Do Diwane

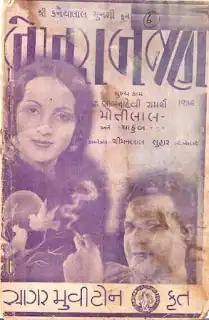
Film poster

Do Diwane (Two Rogues) also known as Be Kharab Jan, is a 1936 Hindi/Gujarati comedy film directed by Chimanlal Luhar based on K. M. Munshi's famous play "Be Kharab Jan". The film was produced by Sagar Movietone and had music composed by Pransukh Nayak with cinematography by Keki Mistry. The cast included Shobhana Samarth, Motilal, Yakub, Aruna Devi, Rama Devi, Kamalabai, Kayam Ali, Pande and Pesi Patel.